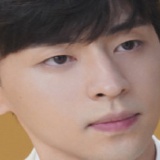
diễn viên Đặng Luân